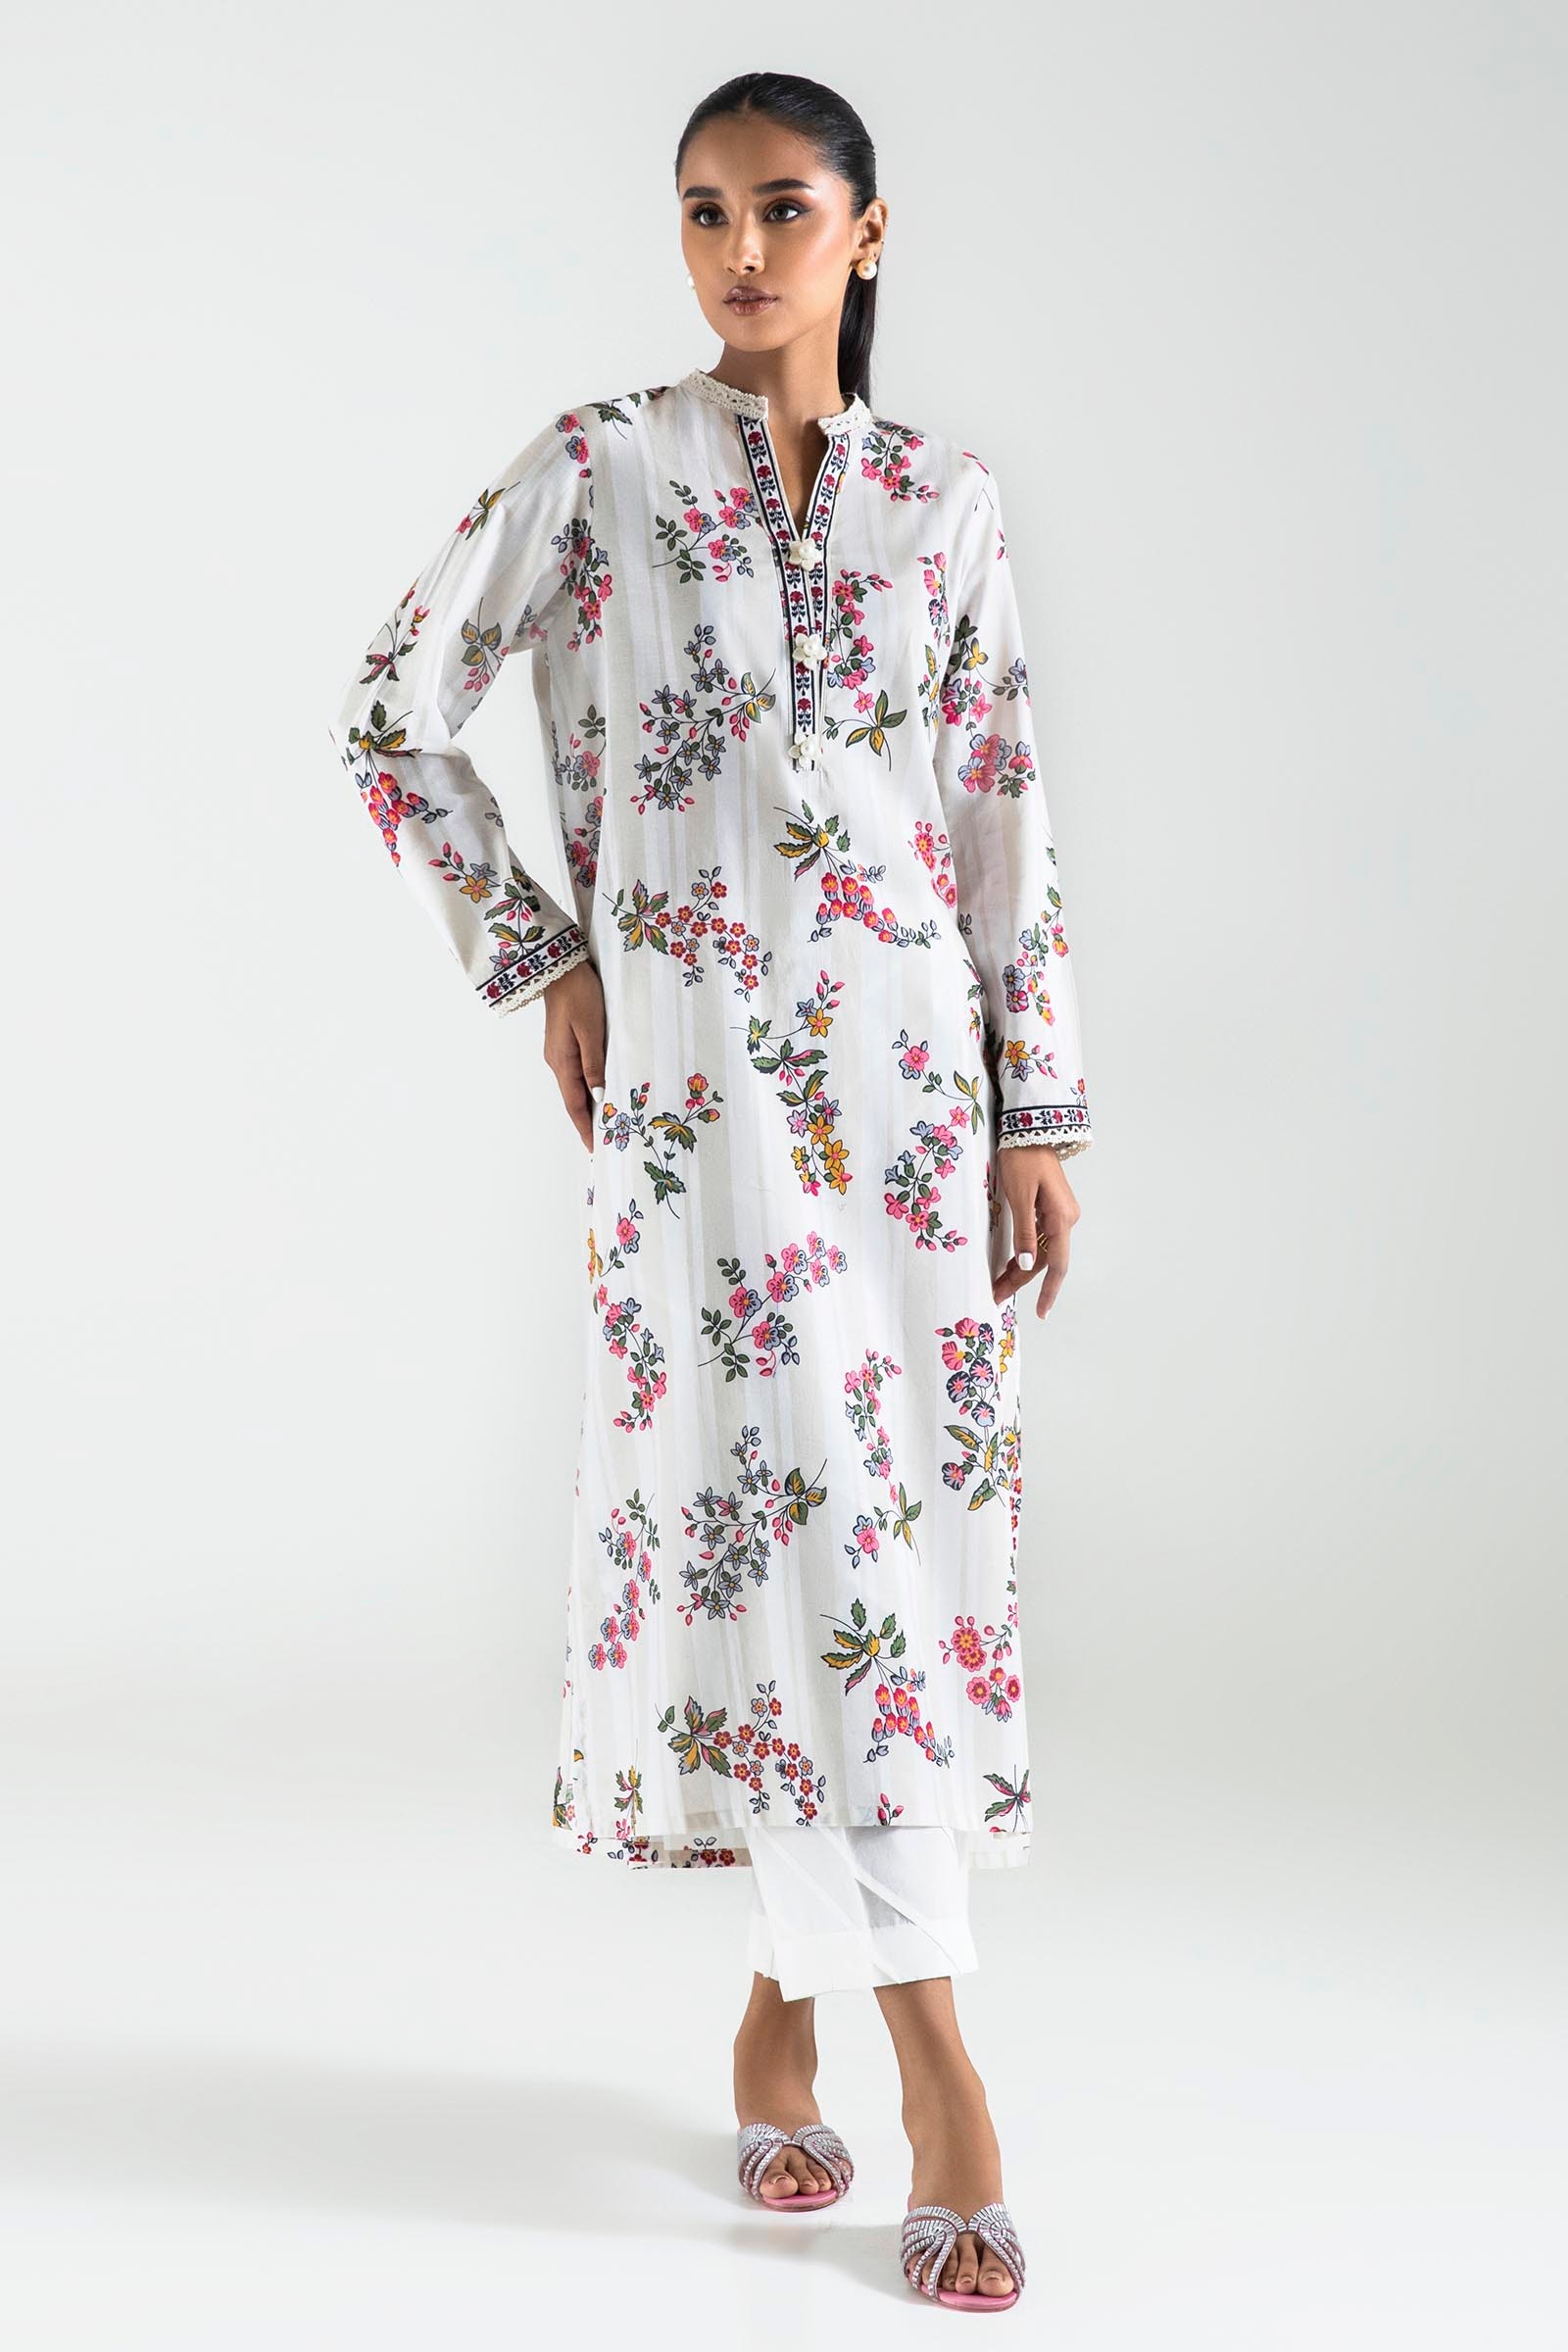
white multi floral kurta set